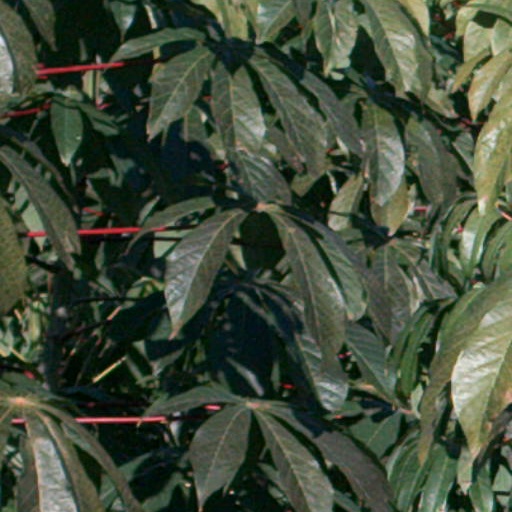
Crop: cassava